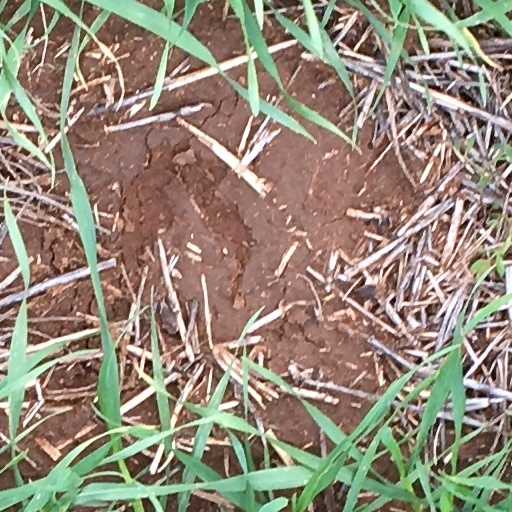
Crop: wheat